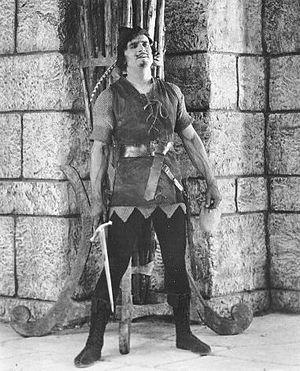
Robin des Bois est un film d'aventure américain d'Allan Dwan, sorti en 1922.